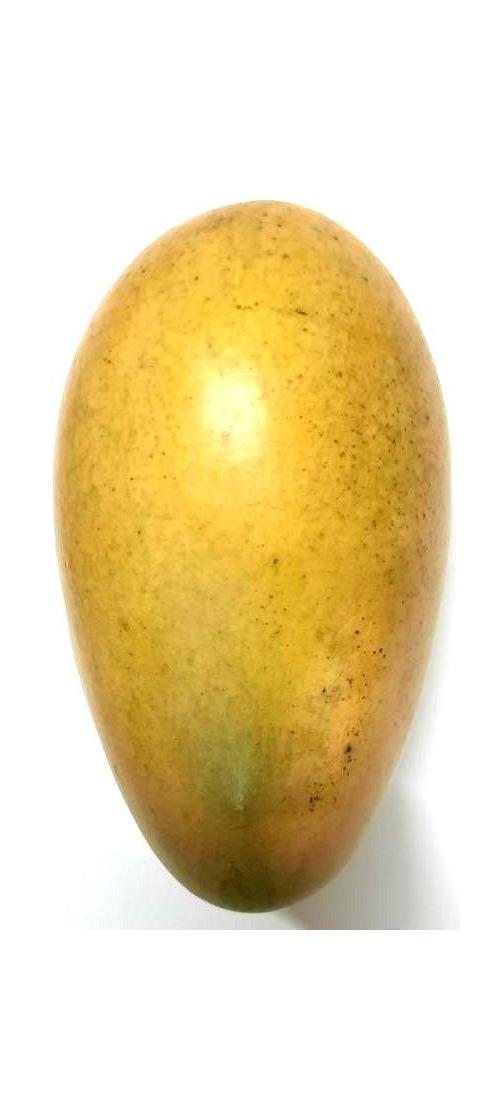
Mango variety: Shada